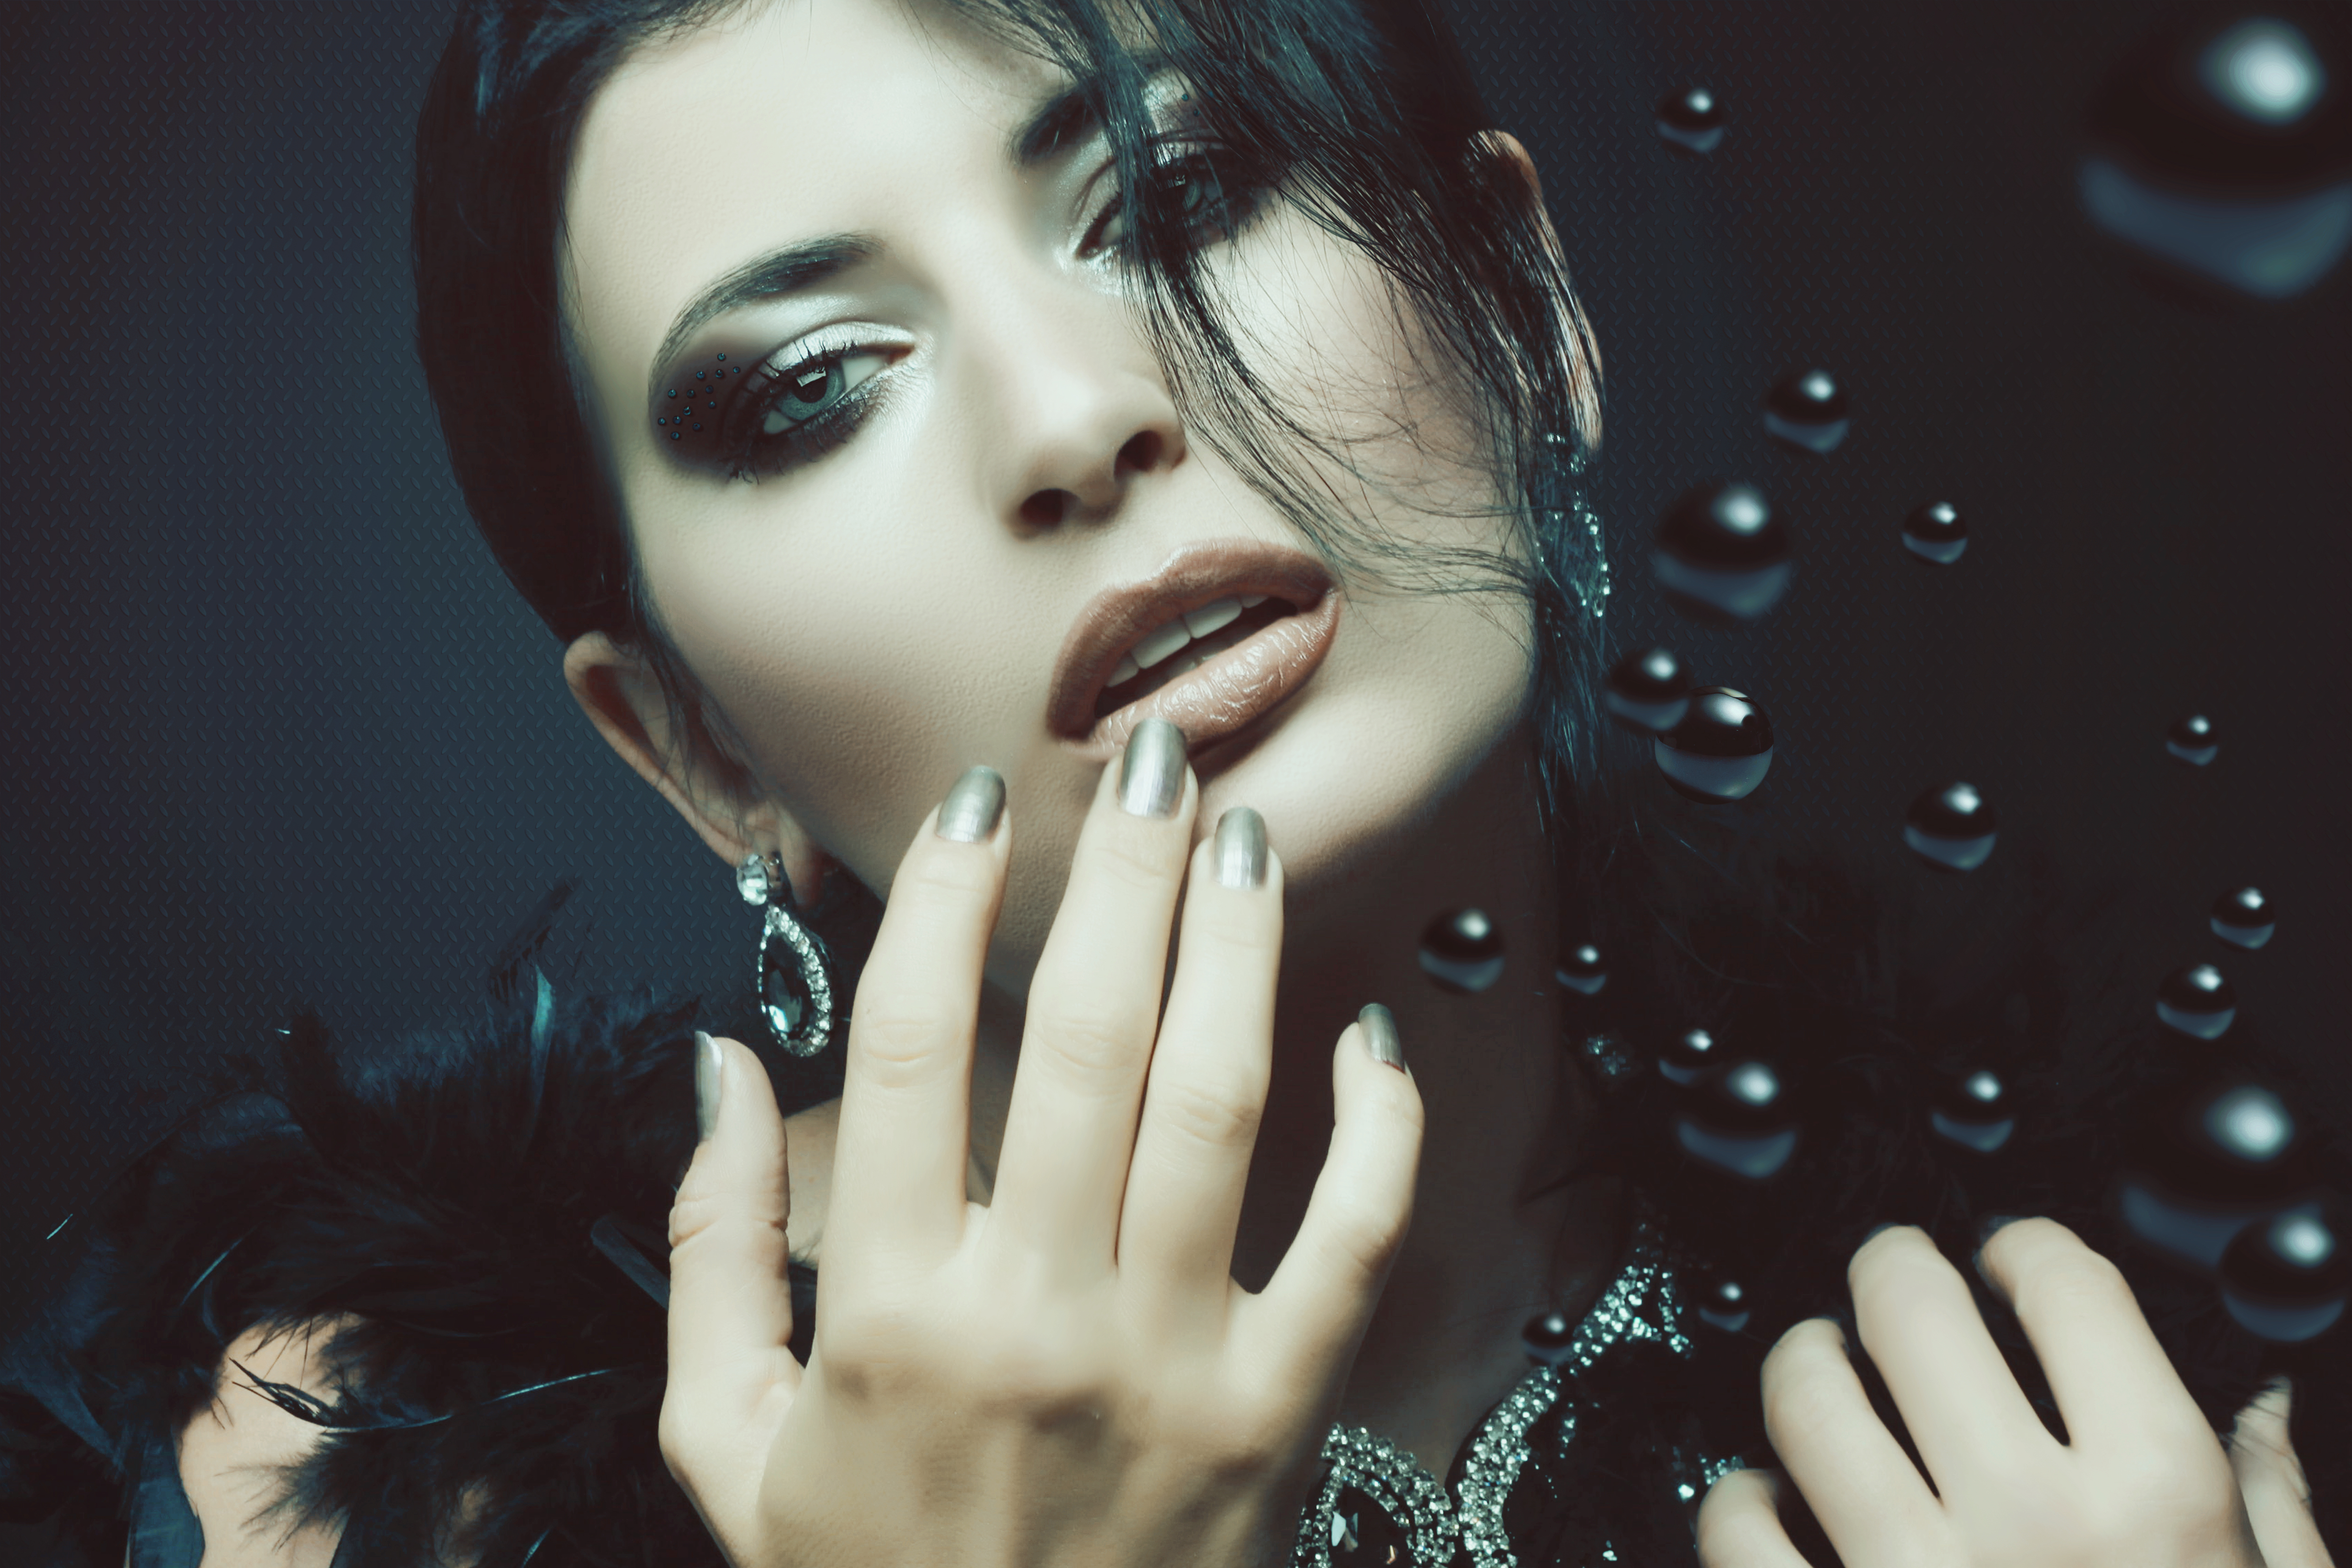
face, 3d, art, skin, lip, hand, eyebrow, eyelash, mouth, lipstick, human, flash photography, gesture, nail, finger, eye liner, black hair, People in nature, happy, eye shadow, long hair, thumb, beauty, electric blue, makeover, jewellery, close up, brown hair, layered hair, design, nail care, fashion accessory, music artist, fashion model, cg artwork, portrait photography, nail polish, pattern, entertainment, liquid bubble, portrait, photo shoot, bracelet, singer, drop, photography